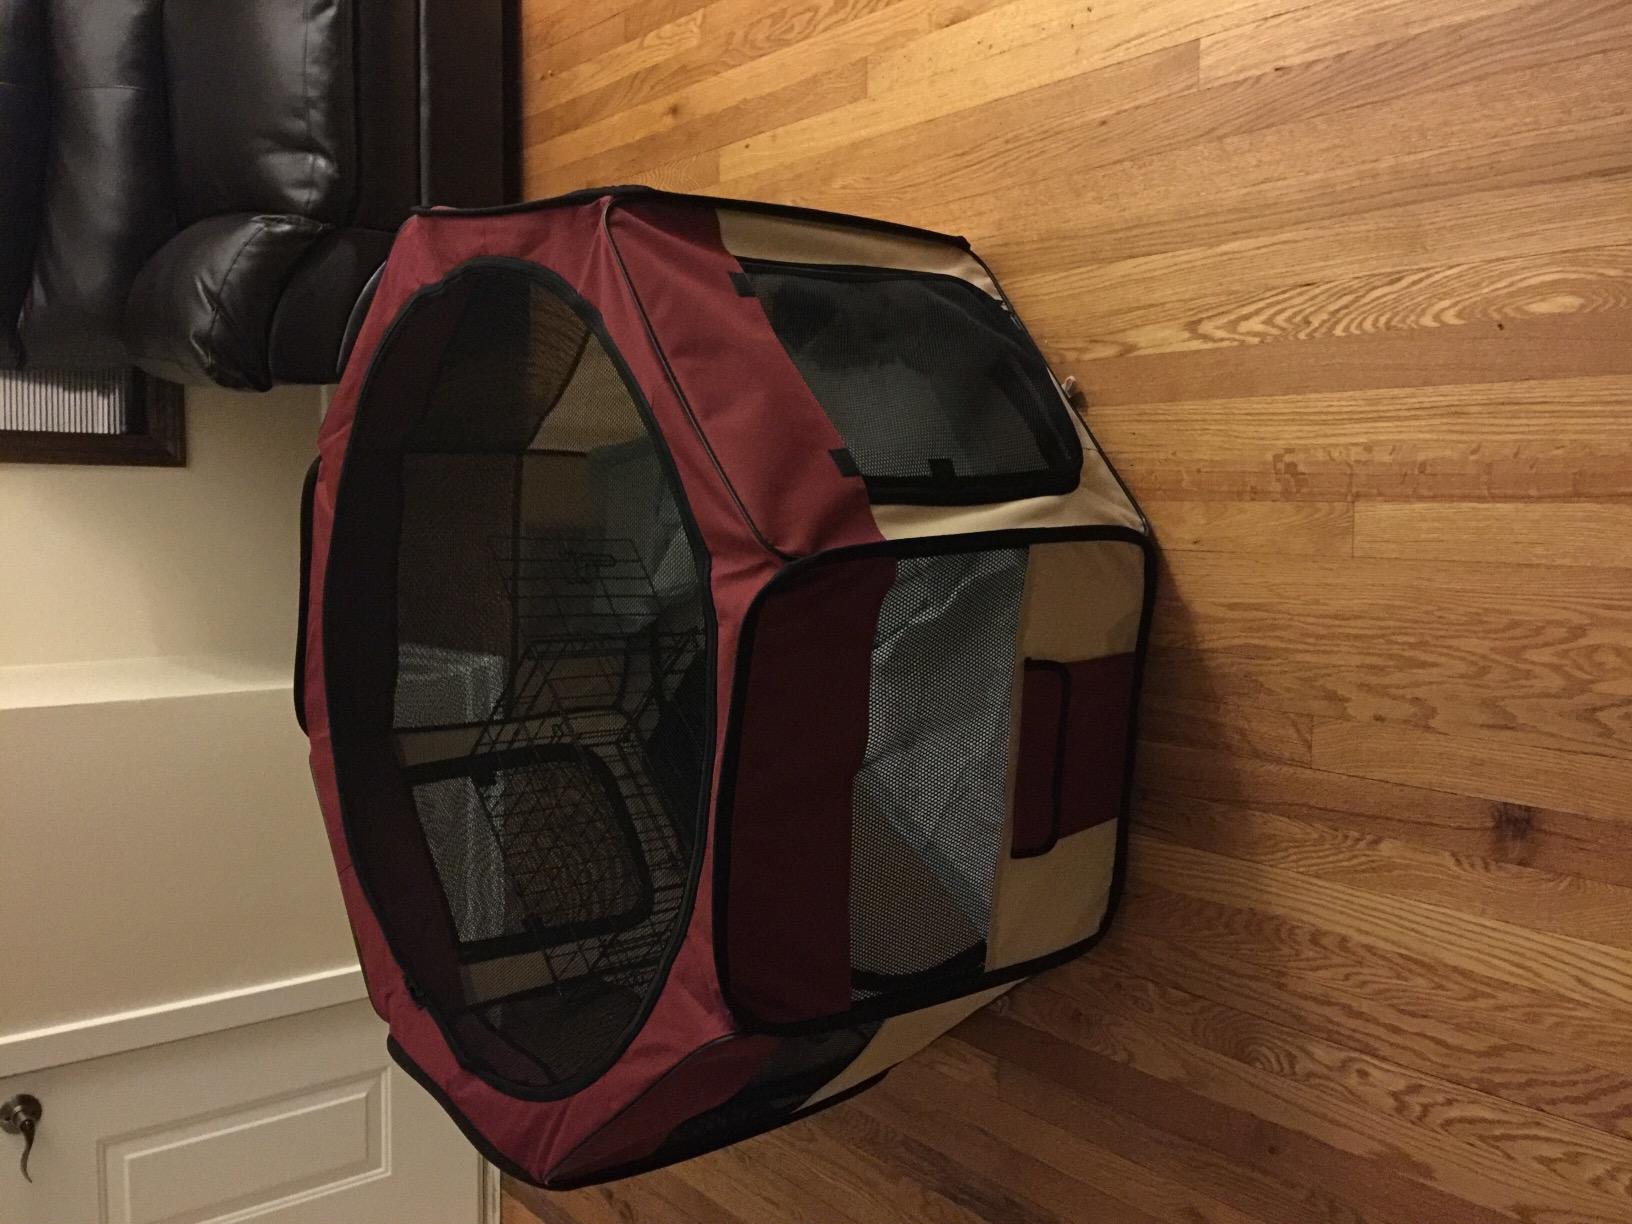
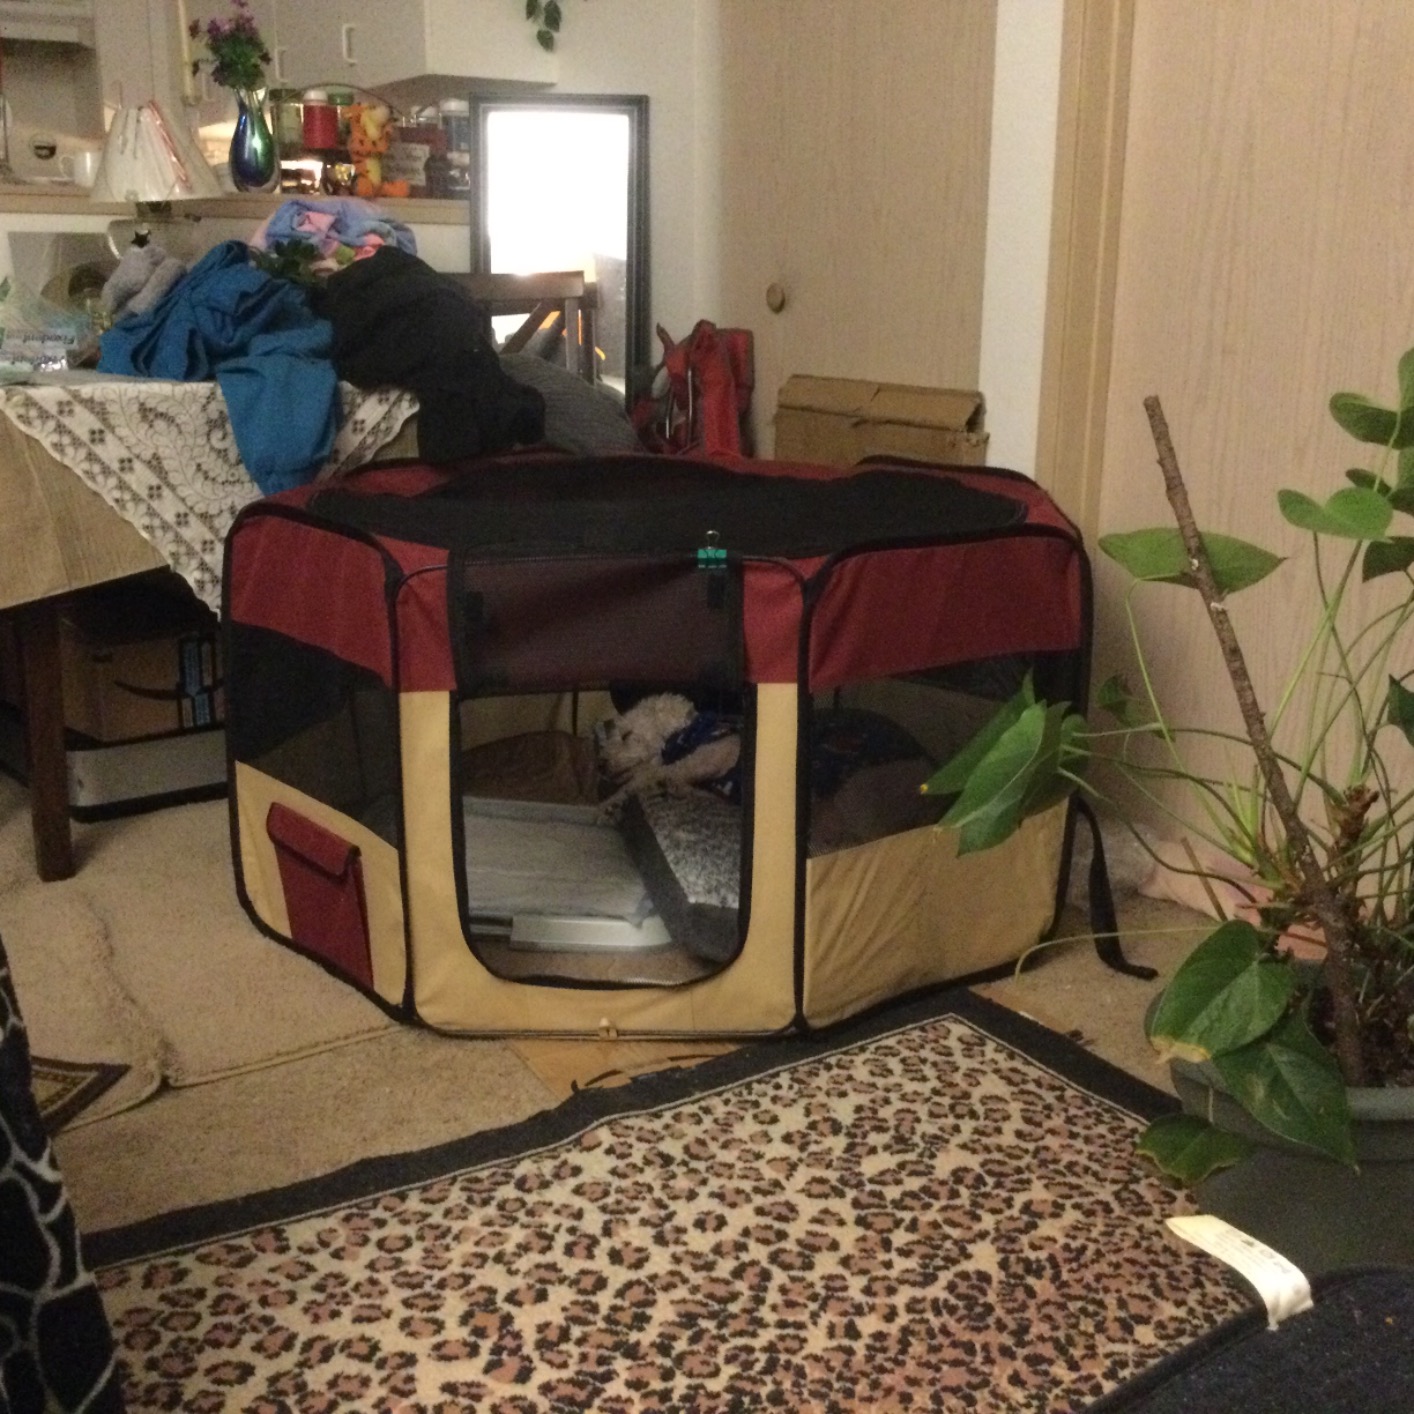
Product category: items_kennel
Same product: yes